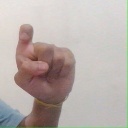
अक्षर: इ